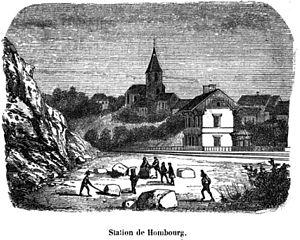
Vignette imprimée ""Station de Hombourg"", il s'agit de la gare de Hombourg-Haut en 1854. Station située sur l'«
La gare de Hombourg-Haut est une gare ferroviaire française de la ligne de Rémilly à Stiring-Wendel, située sur le territoire de la commune de Hombourg-Haut dans le département de la Moselle en région Grand Est.